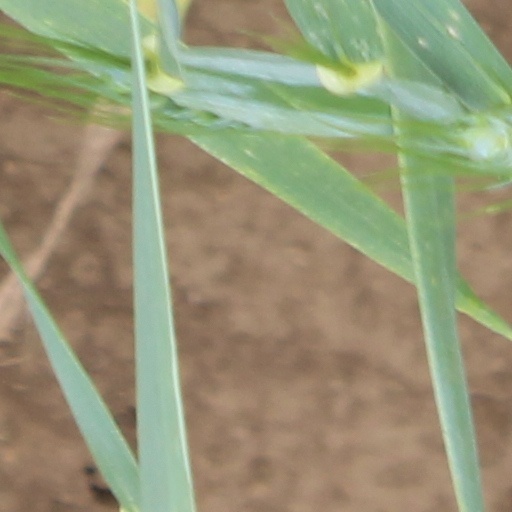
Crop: wheat